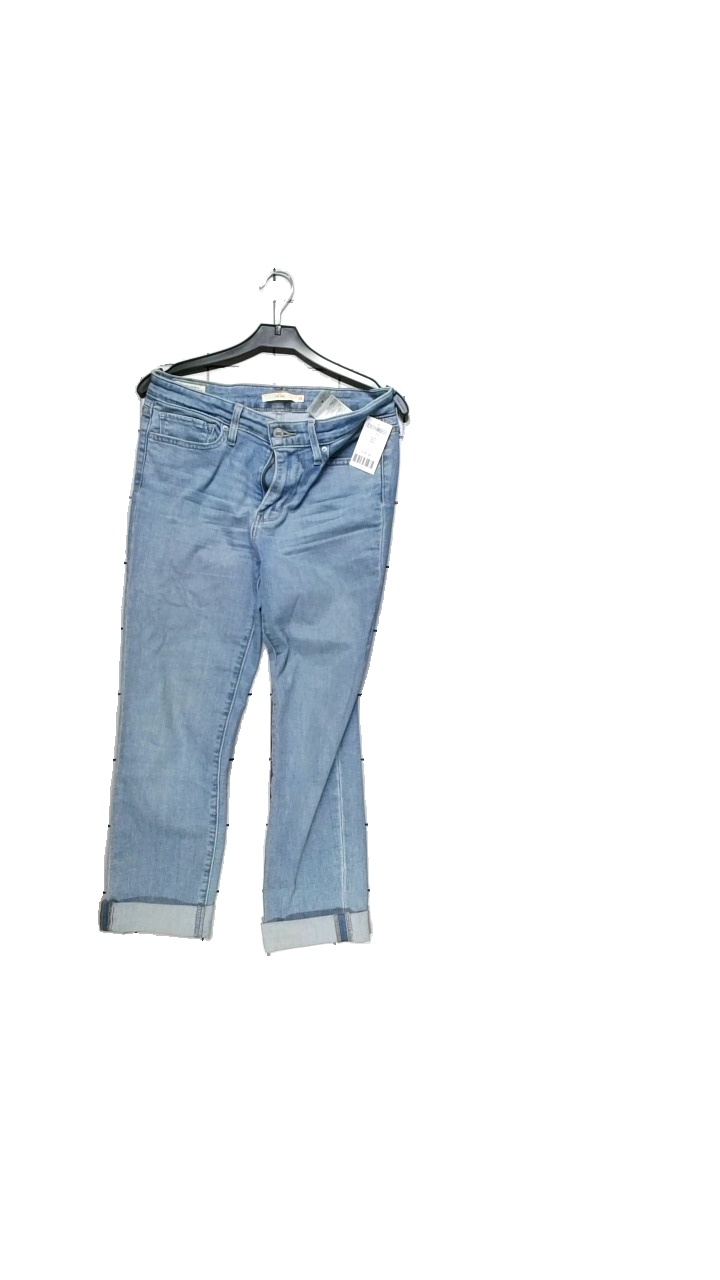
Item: Jeans (Unisex)
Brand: Levi's
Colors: Blue
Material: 82% cotton, 16% polyester, 2% elastane
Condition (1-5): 3
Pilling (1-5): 4
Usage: Reuse
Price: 150-250